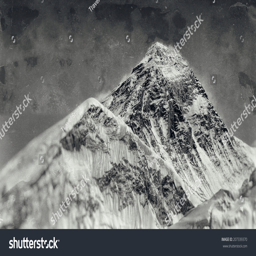
vintage style black and white world 's highest mountain .